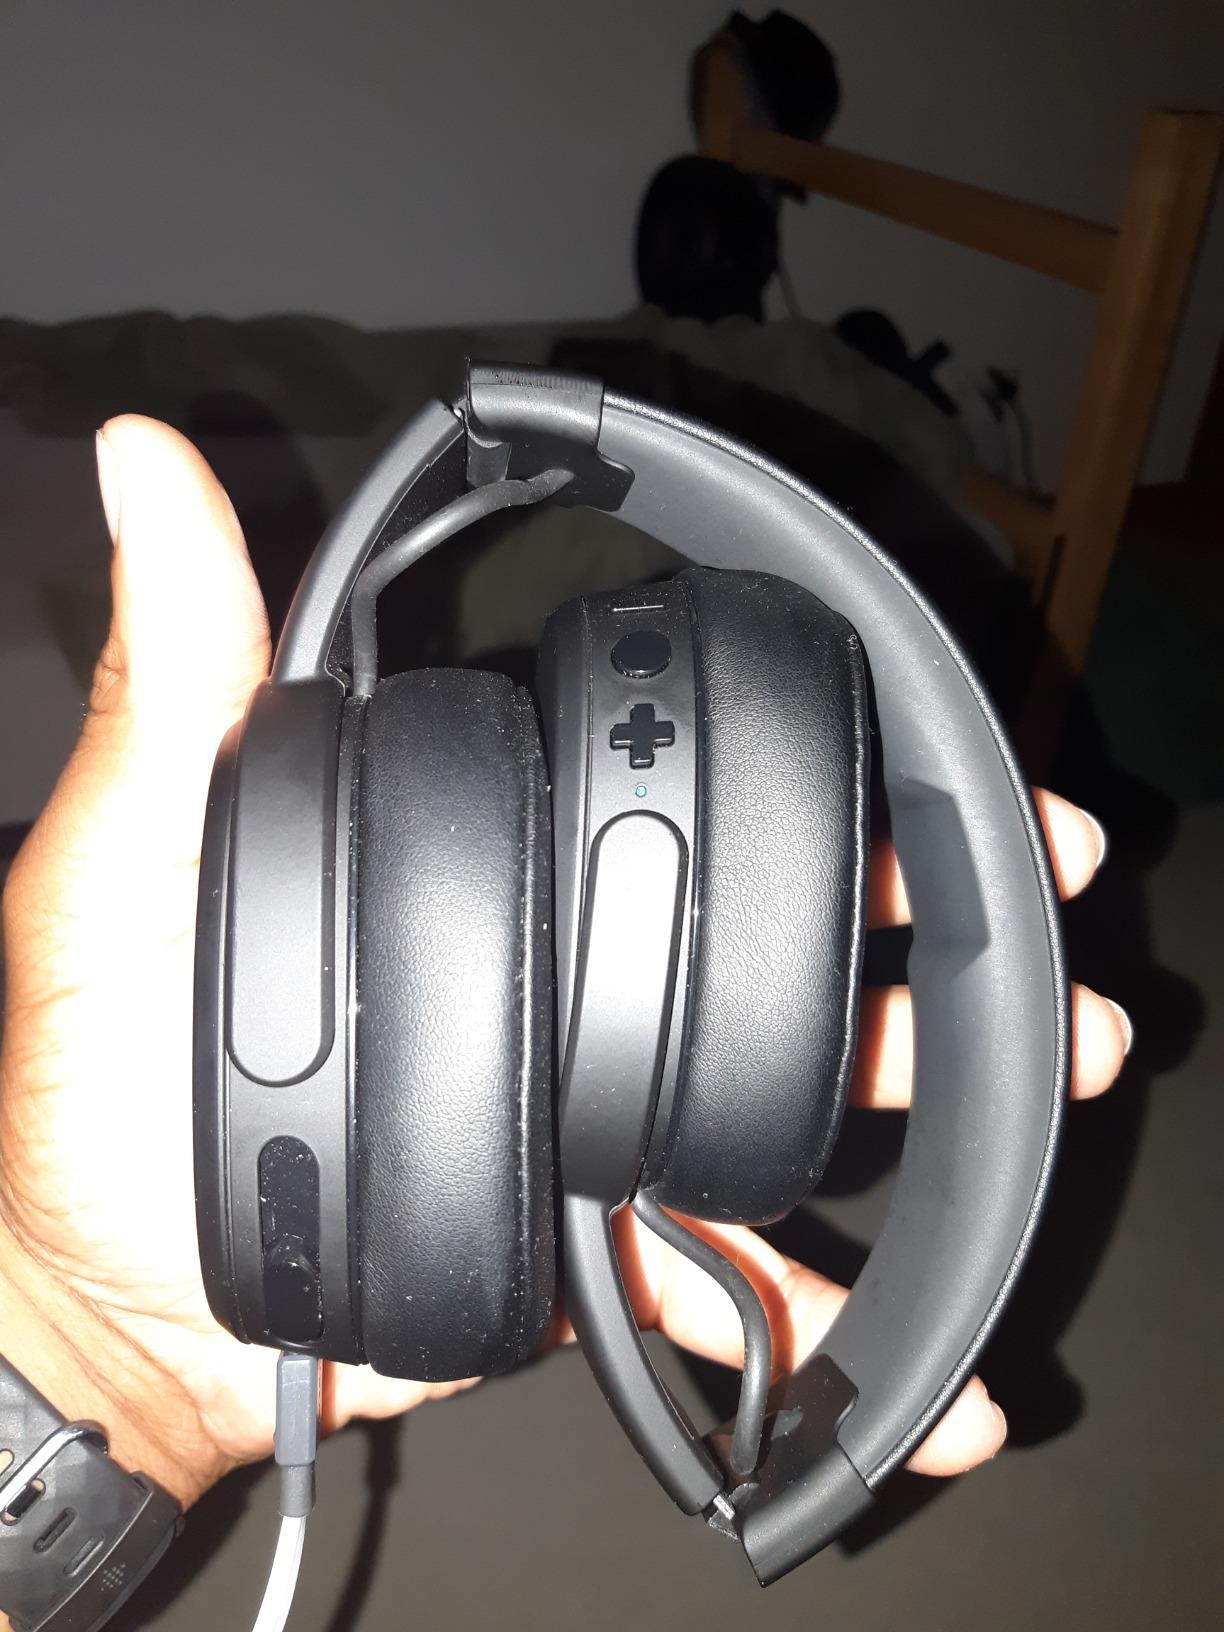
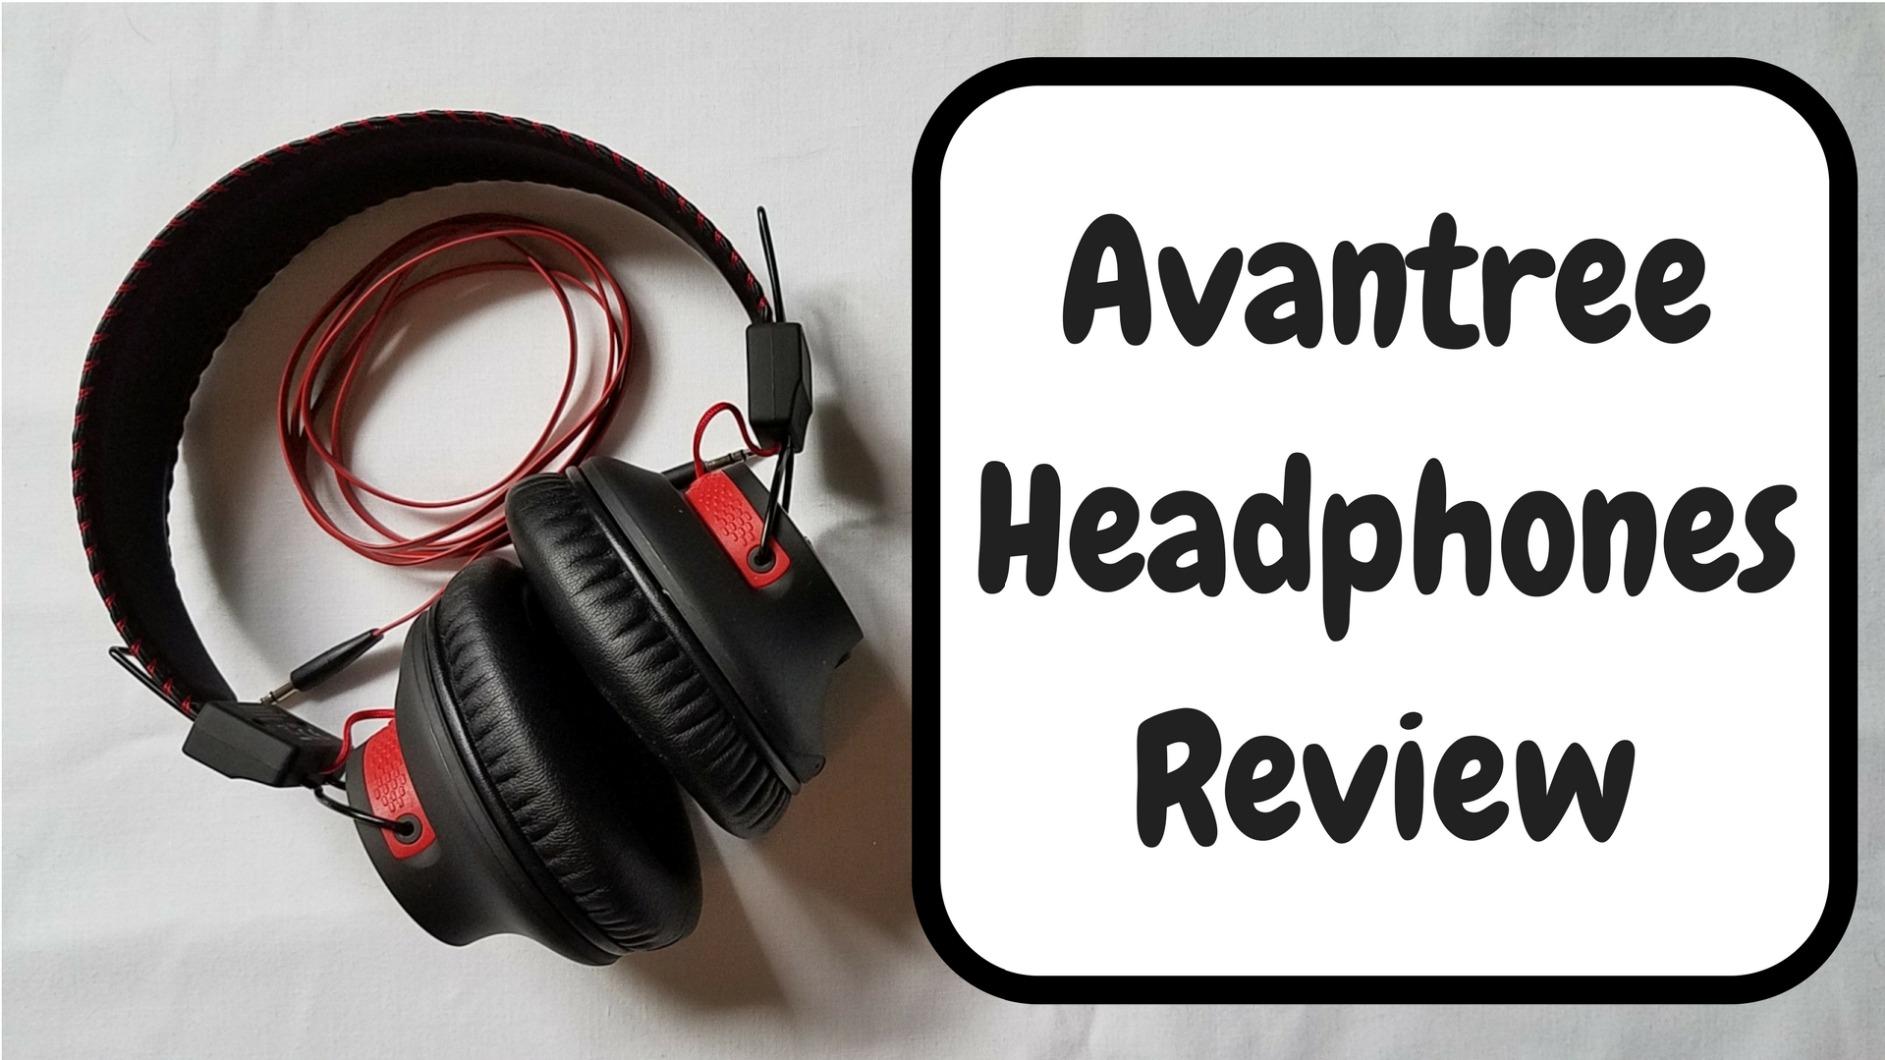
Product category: headphones
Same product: no